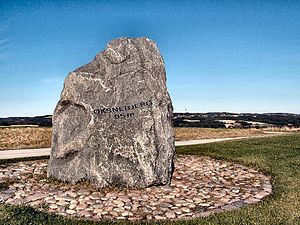
Øksnebjerg (Understed Sogn)
Toppen af Øksnebjerg ved Frederikshavn, til højre for stenen ses Cloostårnet i det fjerne.
Toppen af Øksnebjerg (95 m), ca. seks km vest for Frederikshavn.
Øksnebjerg, 95 m, beliggende ca. seks km syd for Frederikshavn med udsigt ud over Læsø Rende til Sæby mod syd, Læsø mod øst, Ålbæk Bugt og Skagen mod nord. Mod vest det bakkede landskab.